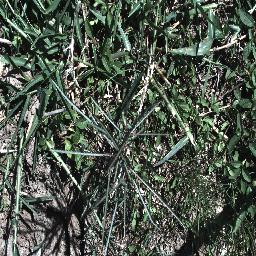
Label: parkinsonia